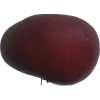
Label: nectarine_flat